Answer in natural language. Considering the relative positions, is Television above or below black modern dresser with metallic handles? Choose between the following options: below or above
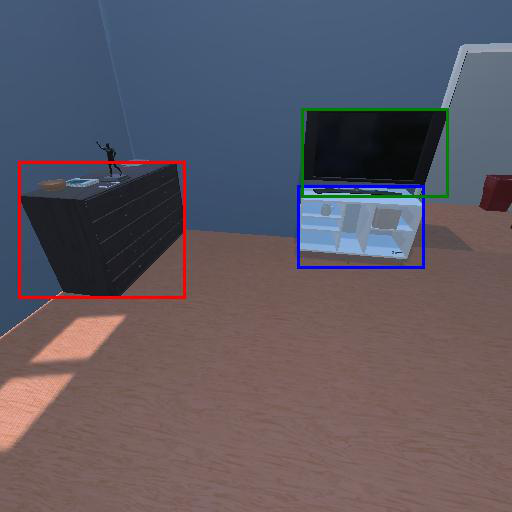
<answer>above</answer>